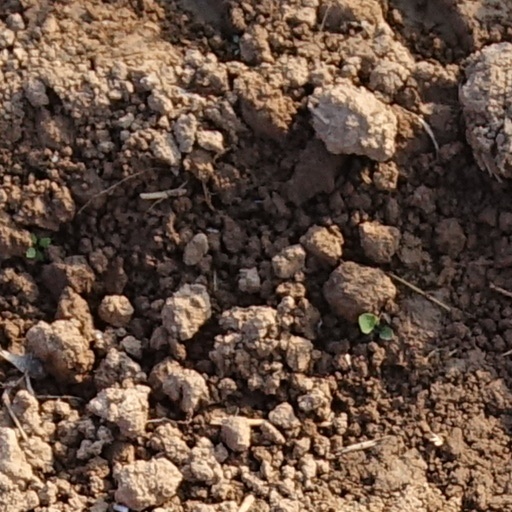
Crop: wheat